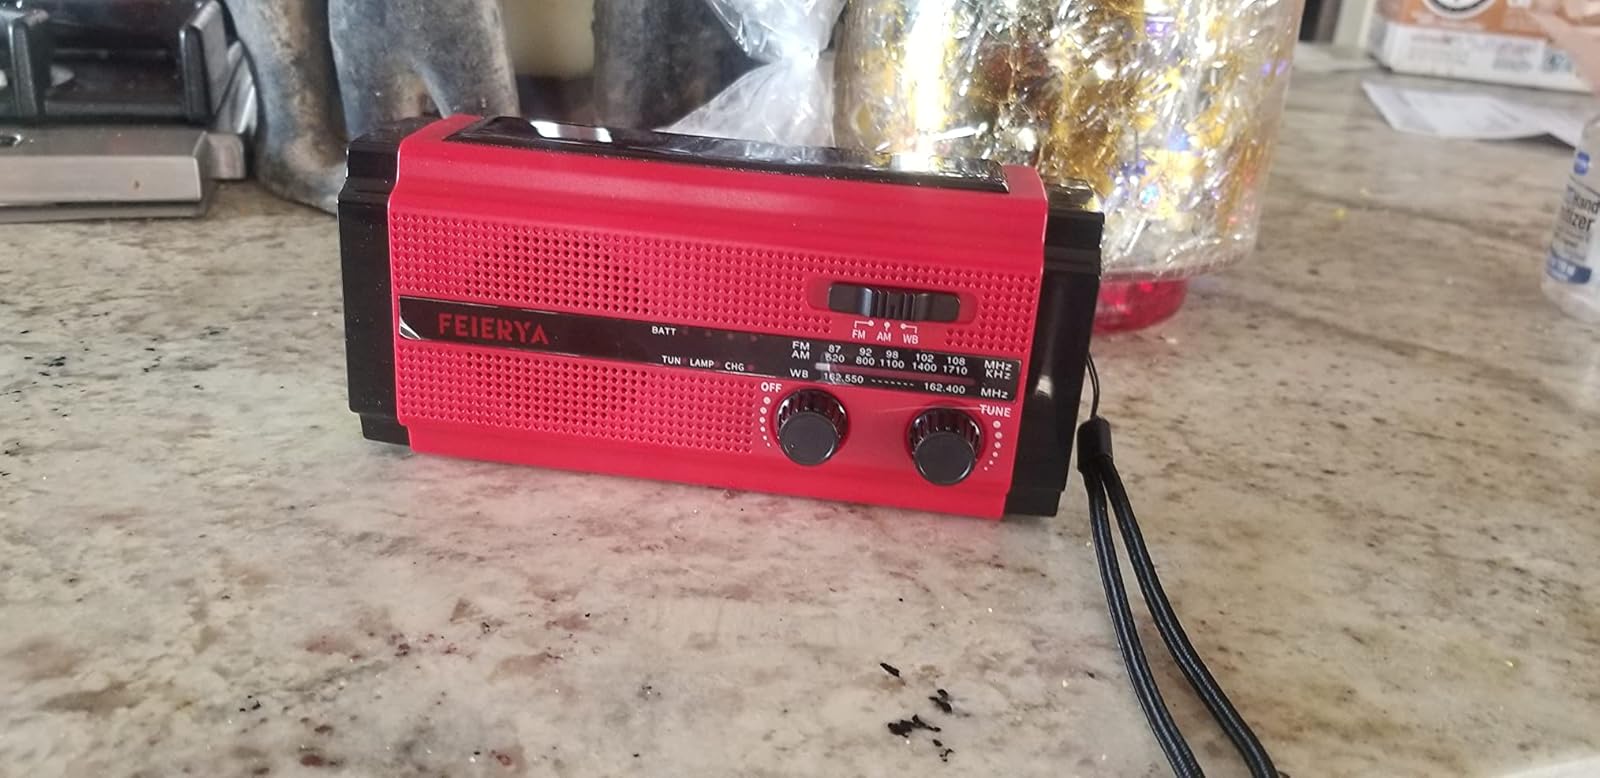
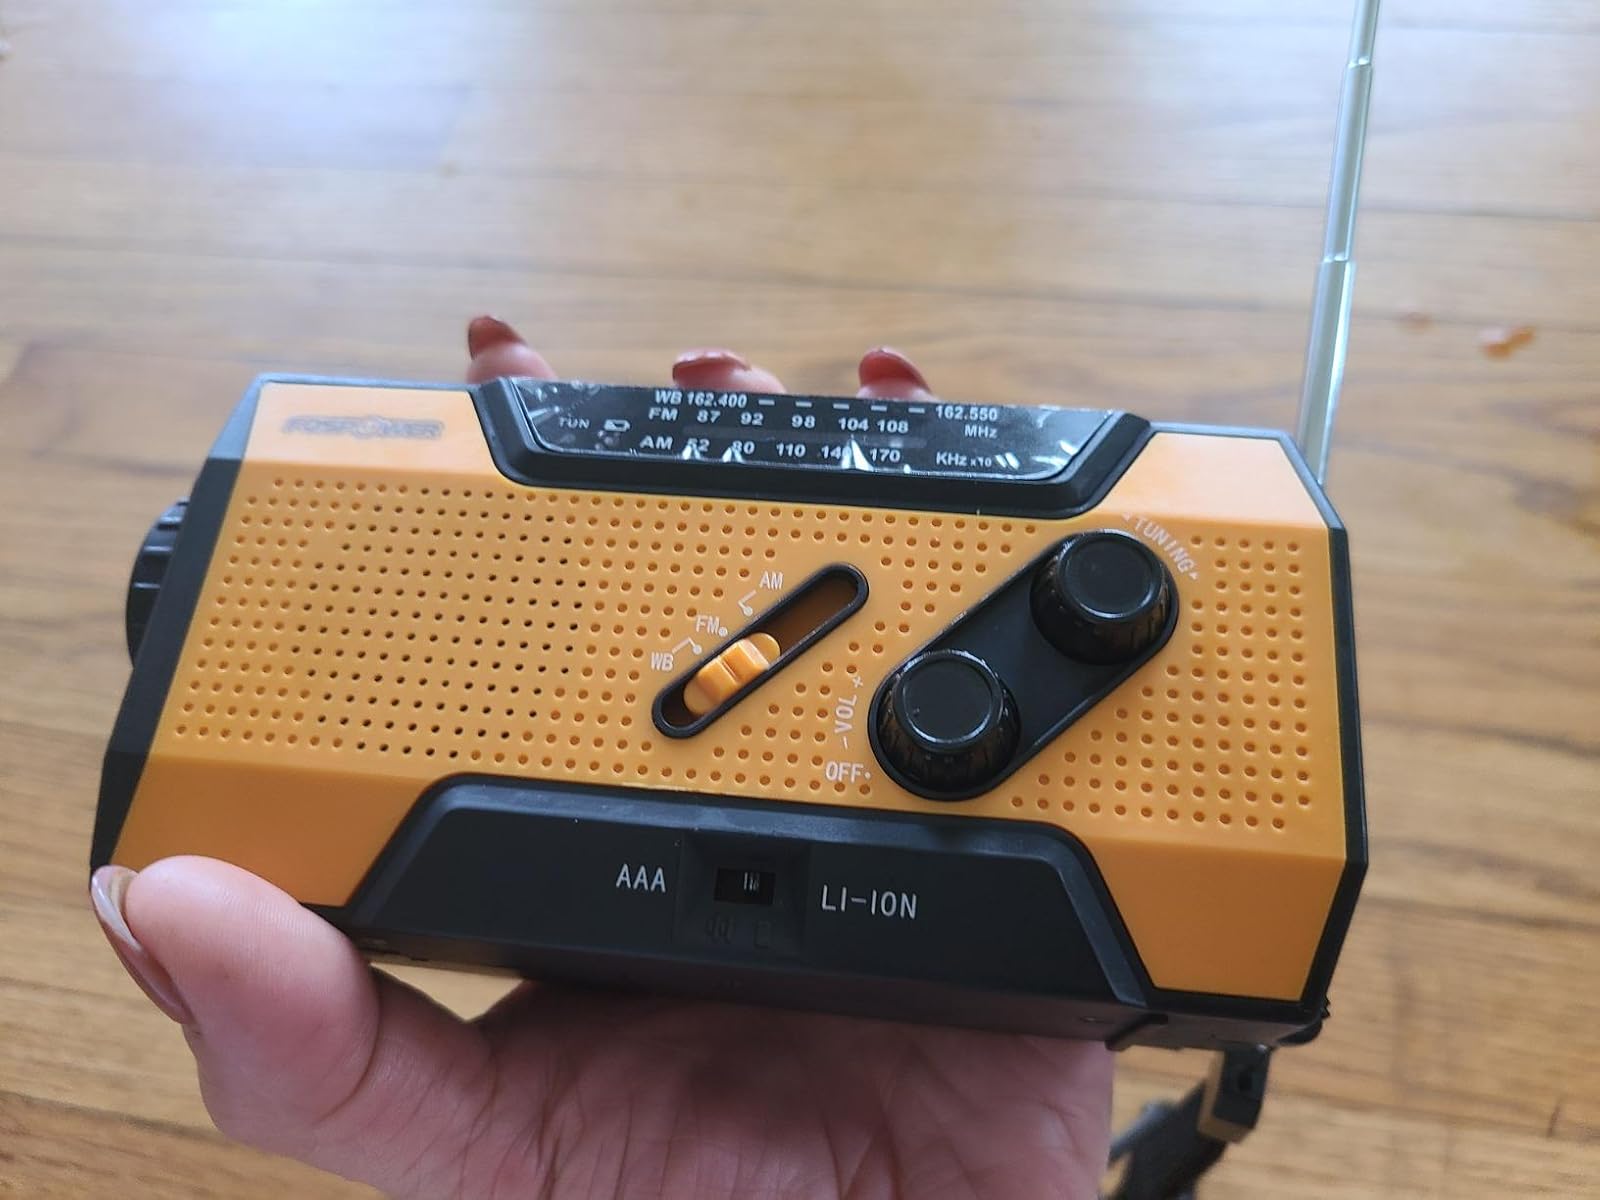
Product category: radio
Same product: no